Benzenschwil railway station

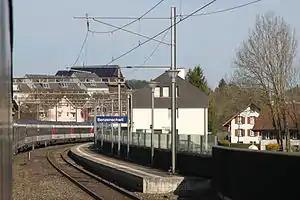
The station in 2015

Benzenschwil railway station is a railway station in the municipality of Merenschwand, in the Swiss canton of Aargau. It is an intermediate stop on the standard gauge Rupperswil–Immensee line of Swiss Federal Railways.